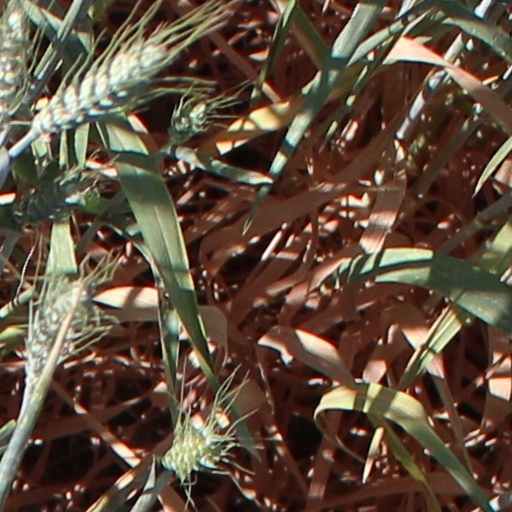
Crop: wheat